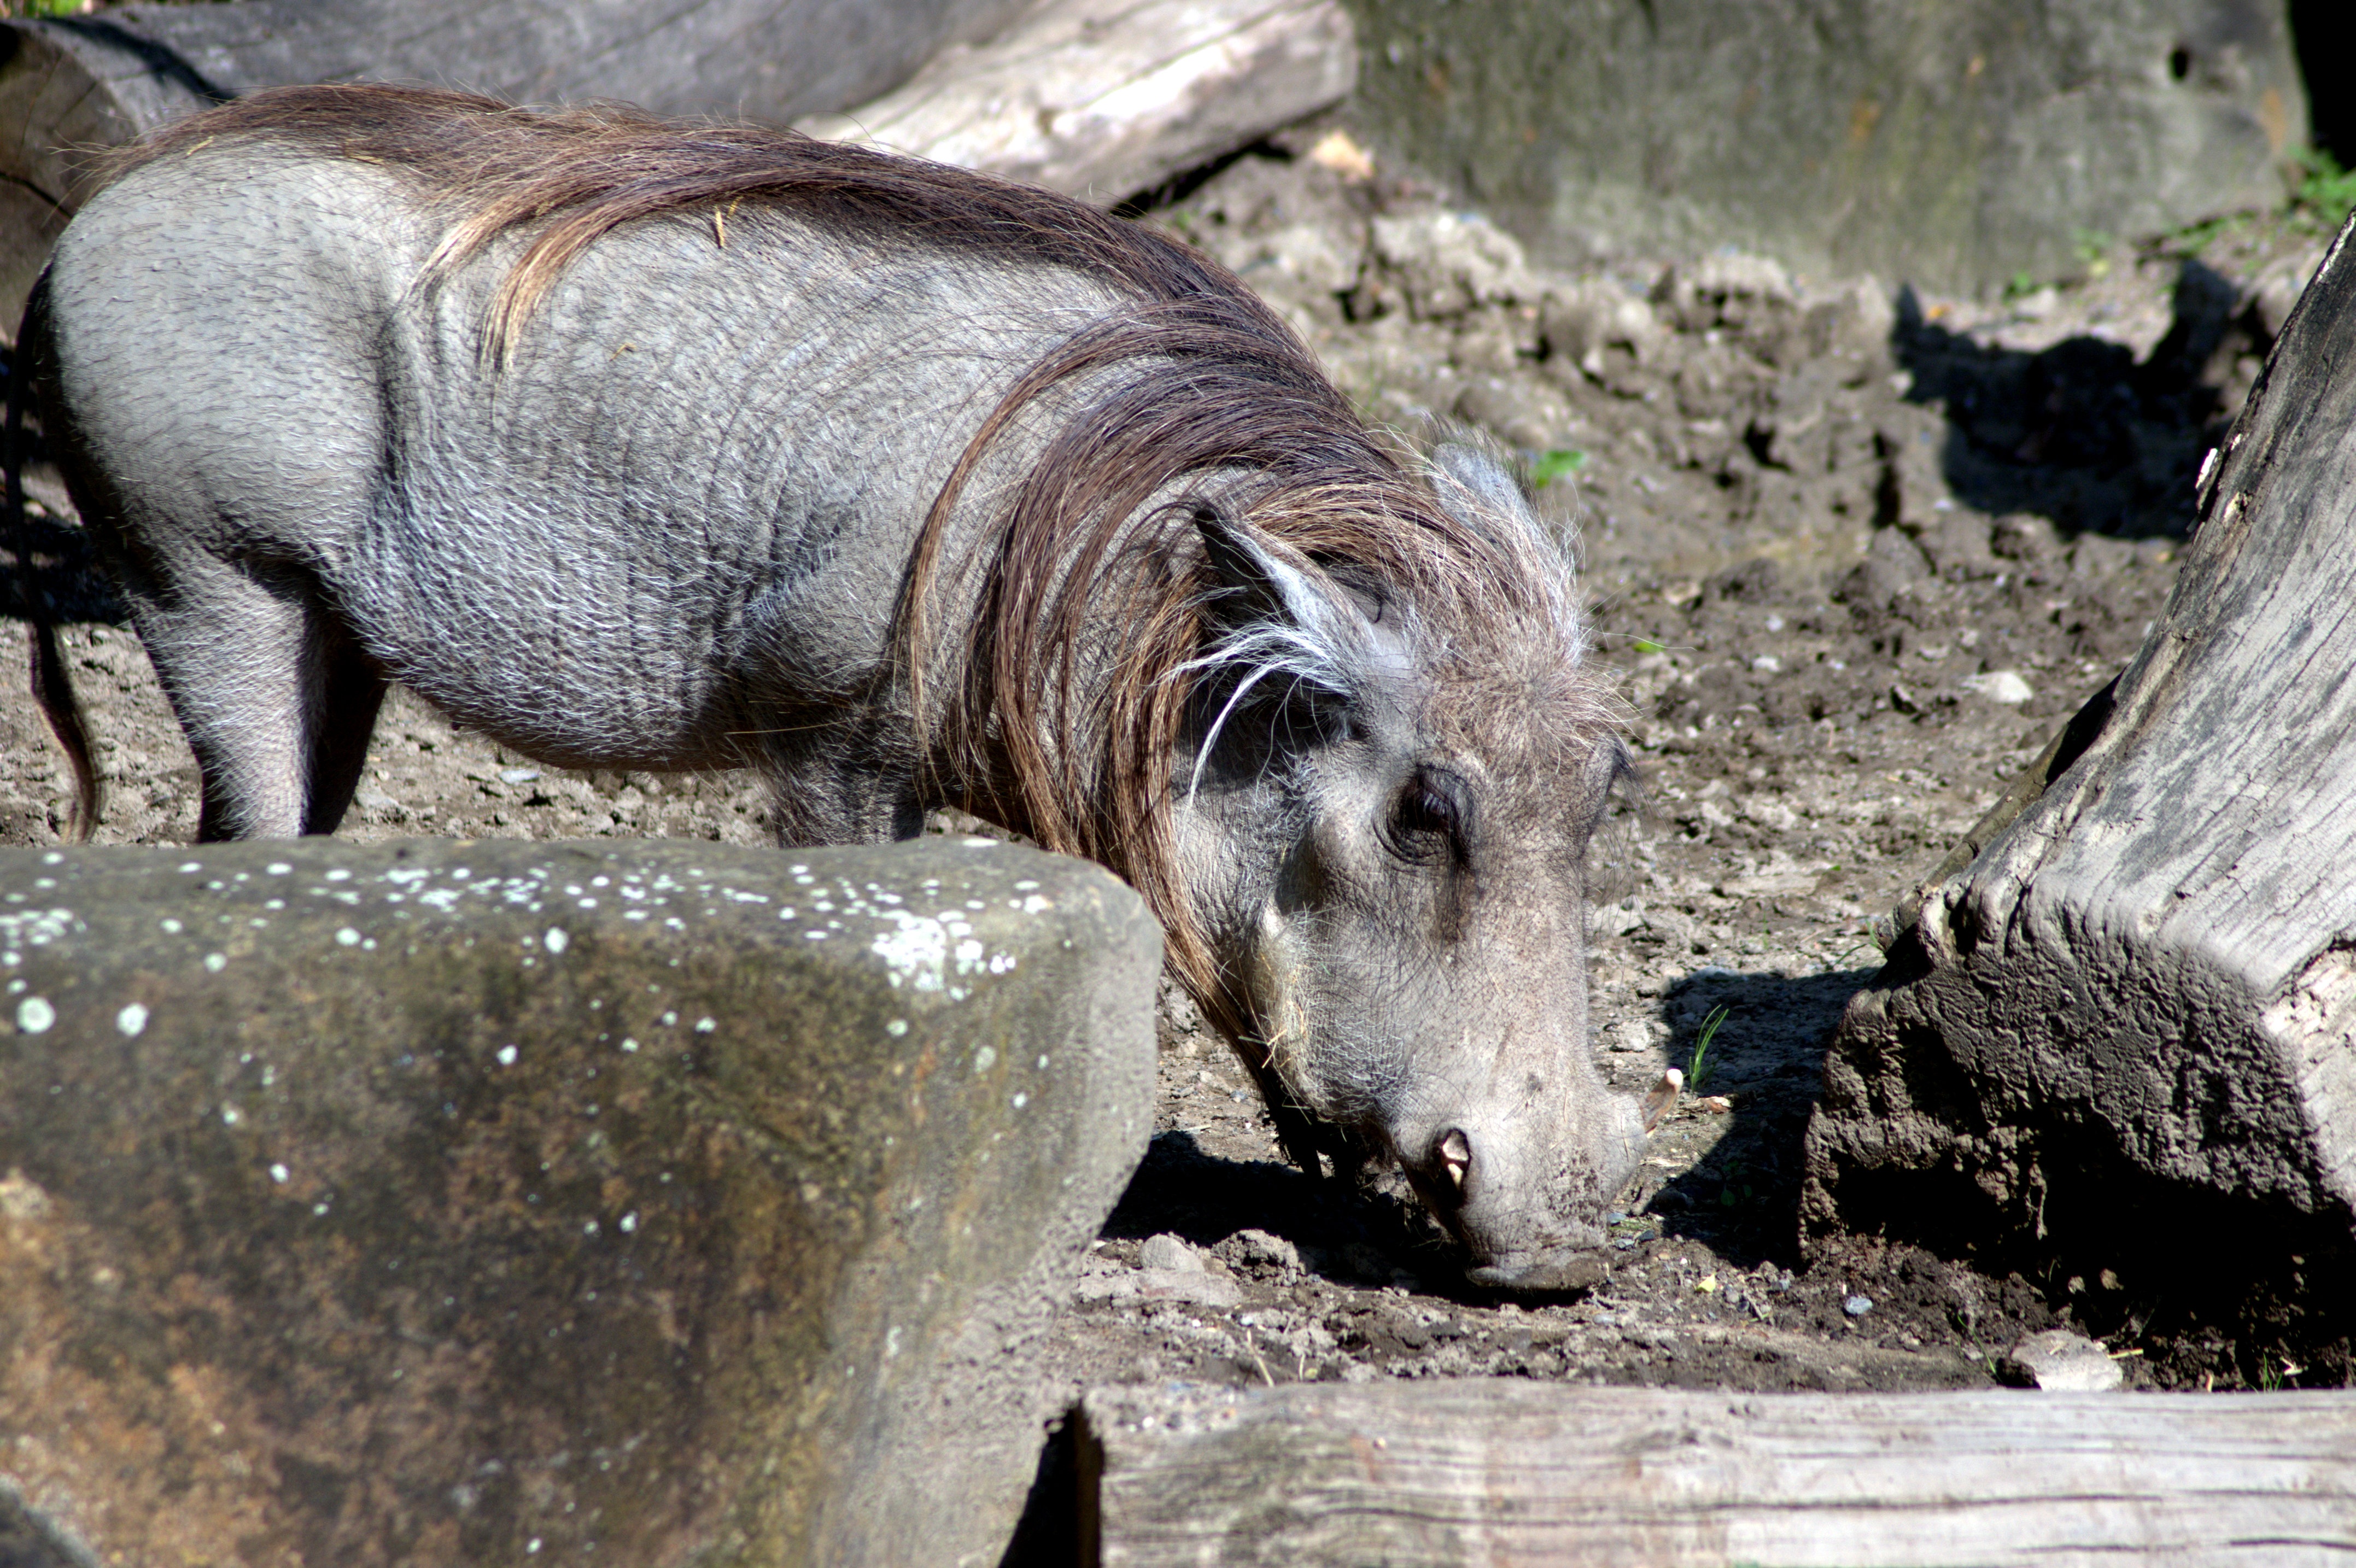
nature, recreation, wildlife, zoo, mammal, fauna, boar, pig, animal world, outdoor recreation, pig like mammal